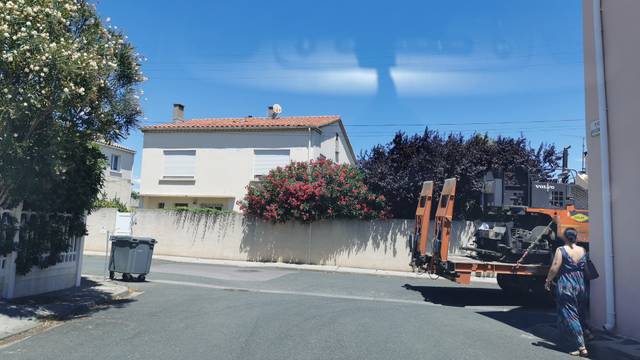
Region: France
Coordinates: 43.188, 3.013